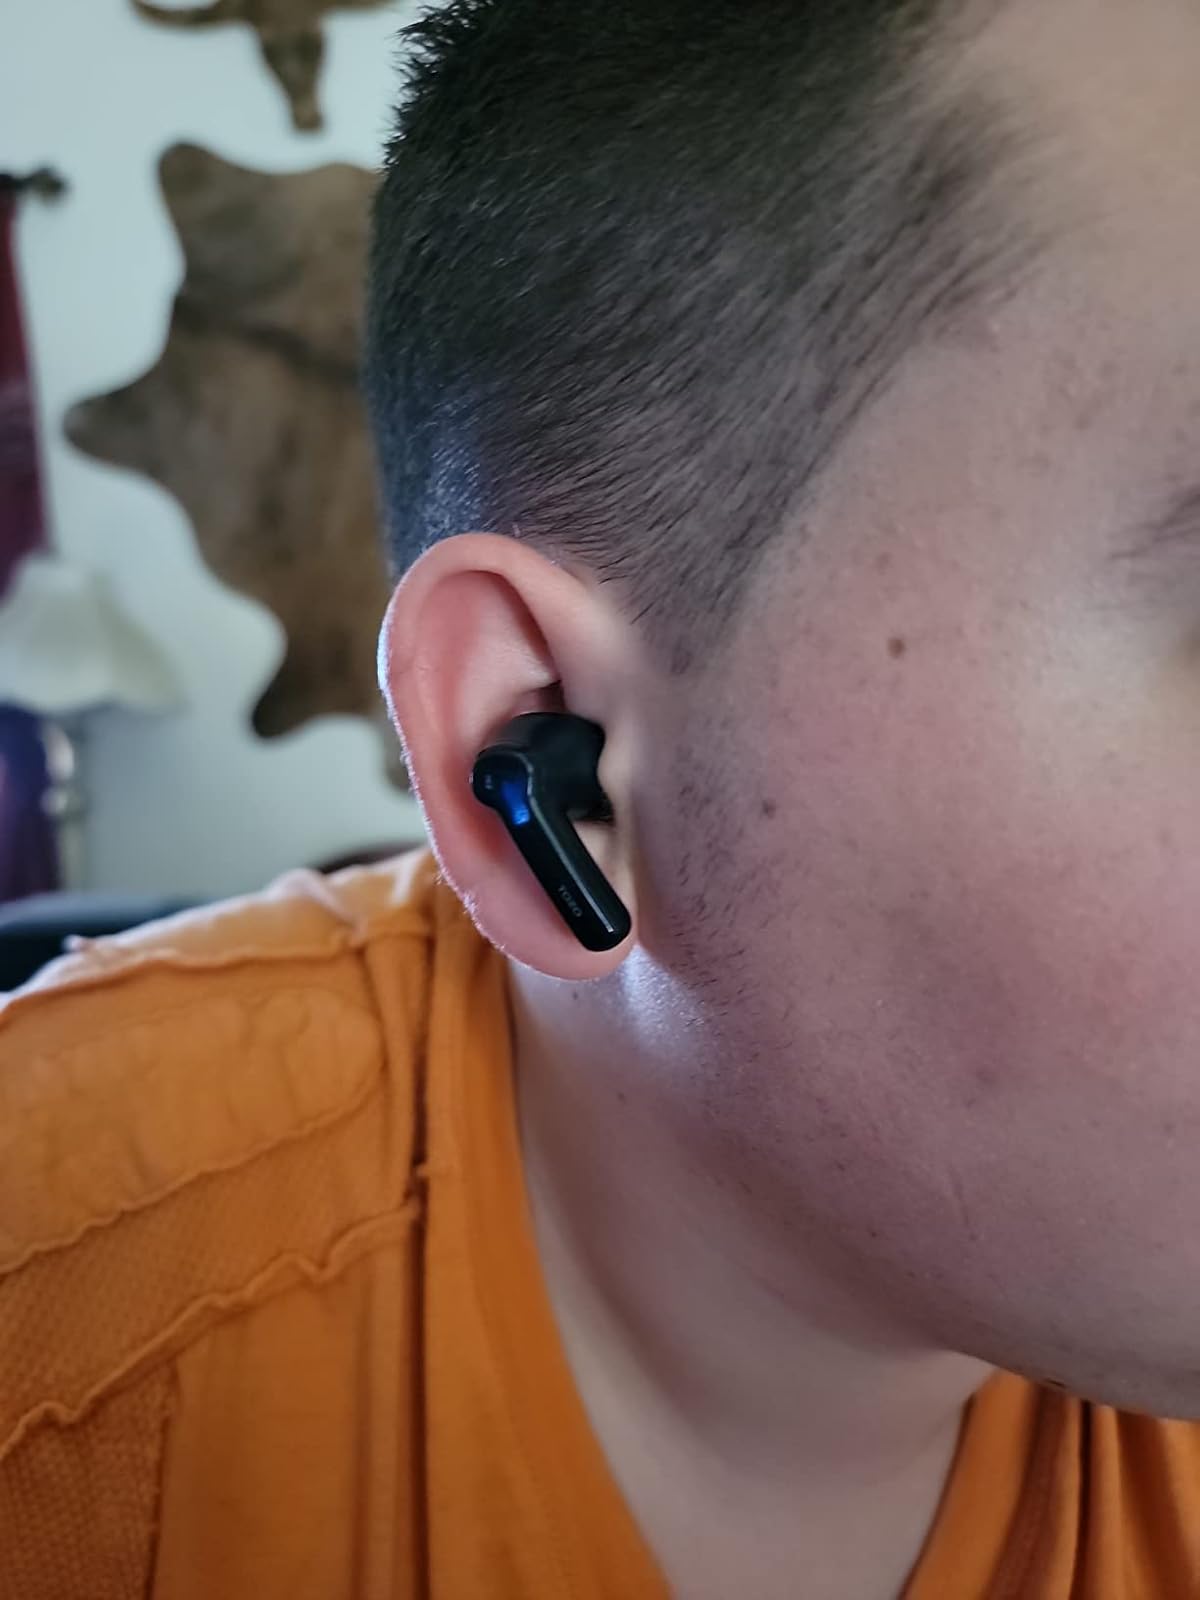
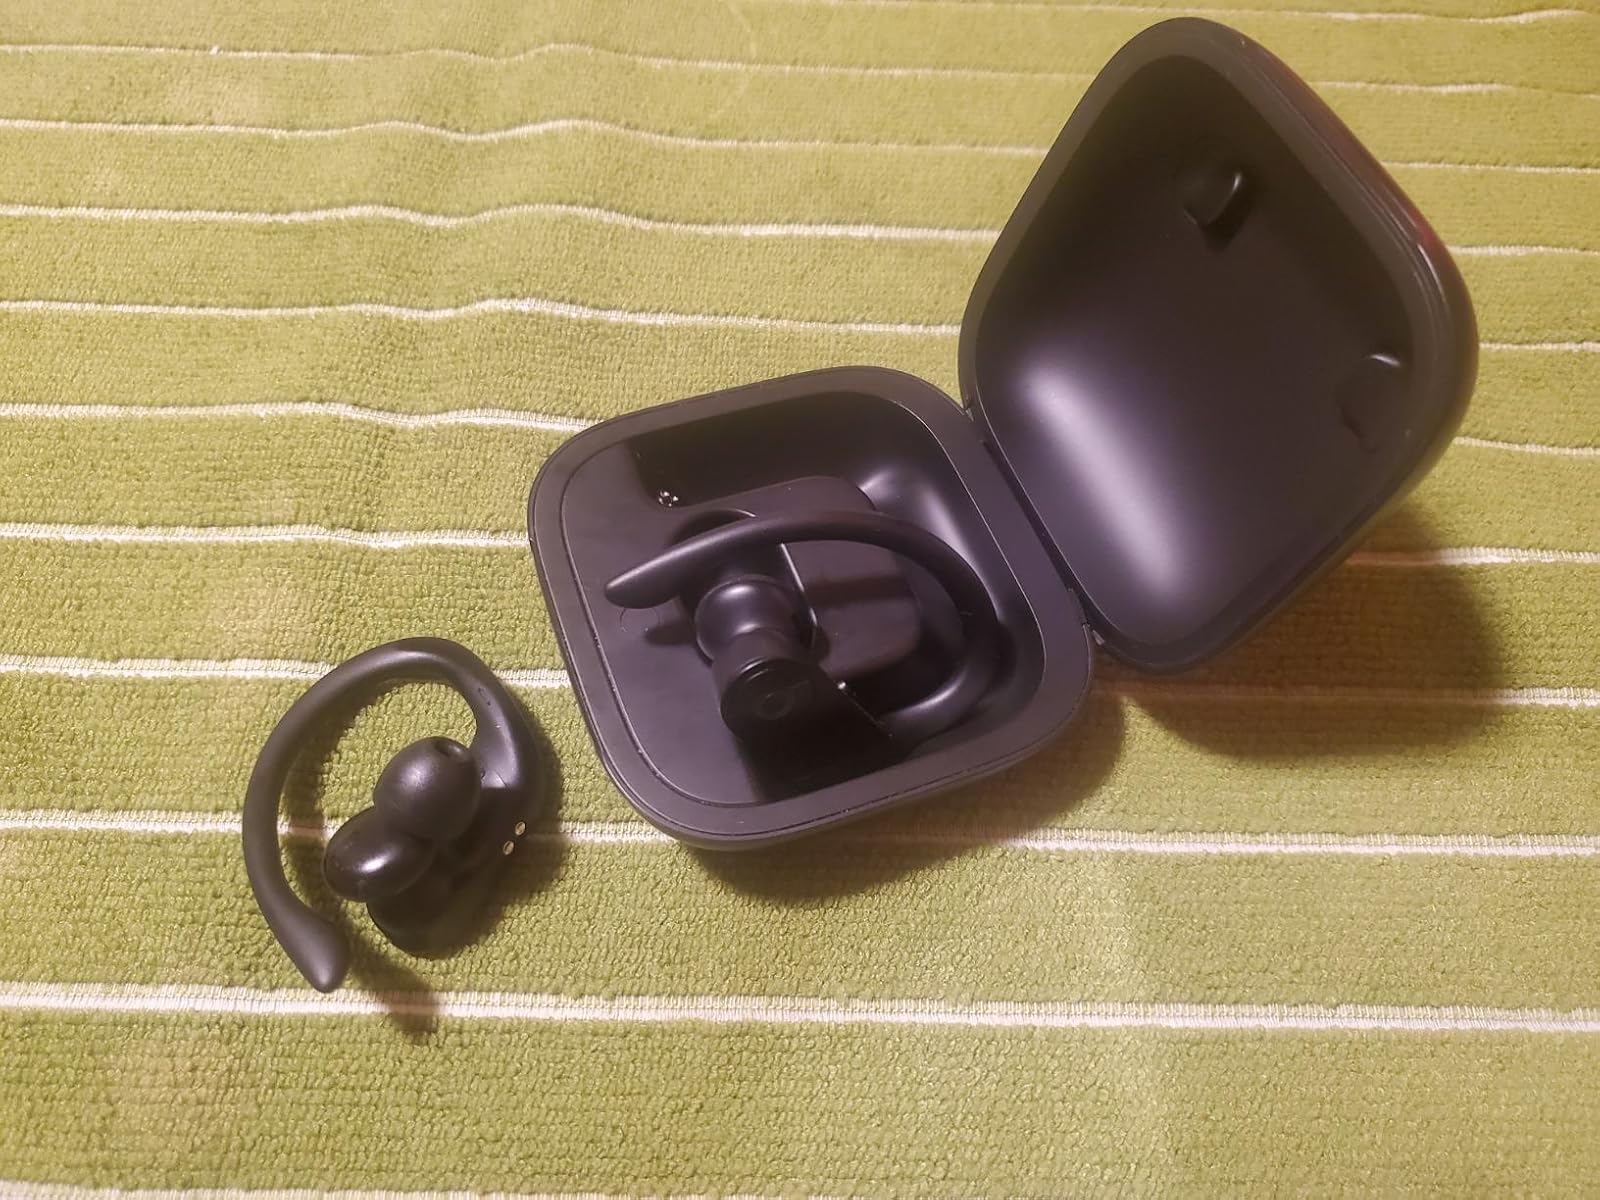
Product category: earbuds
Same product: no